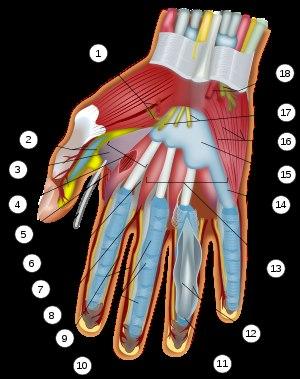
Le fléchisseur commun profond des doigts est un muscle de l'avant-bras. Son abréviation scientifique est FDP.